Ford F-Series (sixth generation)

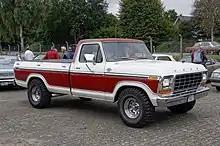
Ford F-100 Ranger XLT

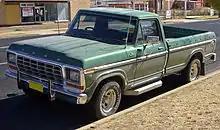
1978–79 Ford F-100 Custom XLT, with right-hand drive in Australia

For 1978, the split grille gave way to a larger single-piece item which no longer incorporated the headlamps, the turn signals, or the ' callout. The headlamps were located in housings outboard of the grille, with the turn signal lamps below them. A new chrome-plated ' callout was placed on the hood immediately above the grille. Round headlamps were used on the 1978 Custom trim level; the higher Ranger, Ranger XLT, and Ranger Lariat trim levels had new rectangular headlamps with optional chrome bezels and a chrome grille insert. Dual Fuel tanks in the bed became standard. New for 1978 was the option of part- or full-time four-wheel-drive on SuperCab models. Full-time four-wheel drive models had a chain-driven NP203 transfer case, while part-time four-wheel drive trucks were equipped with a gear-driven NP205.